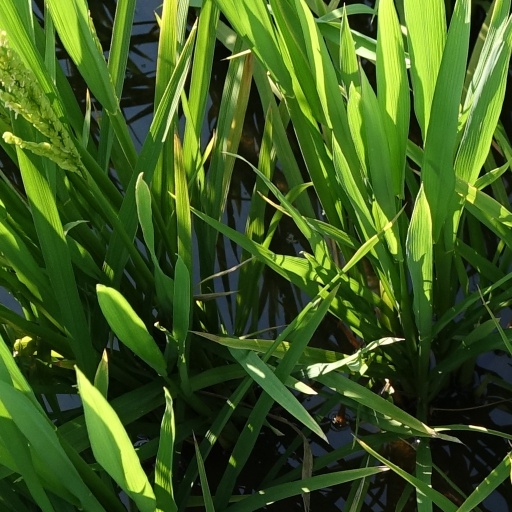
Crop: rice